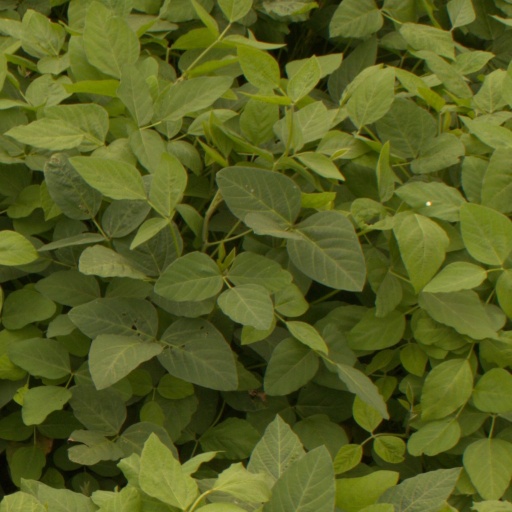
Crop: soybean